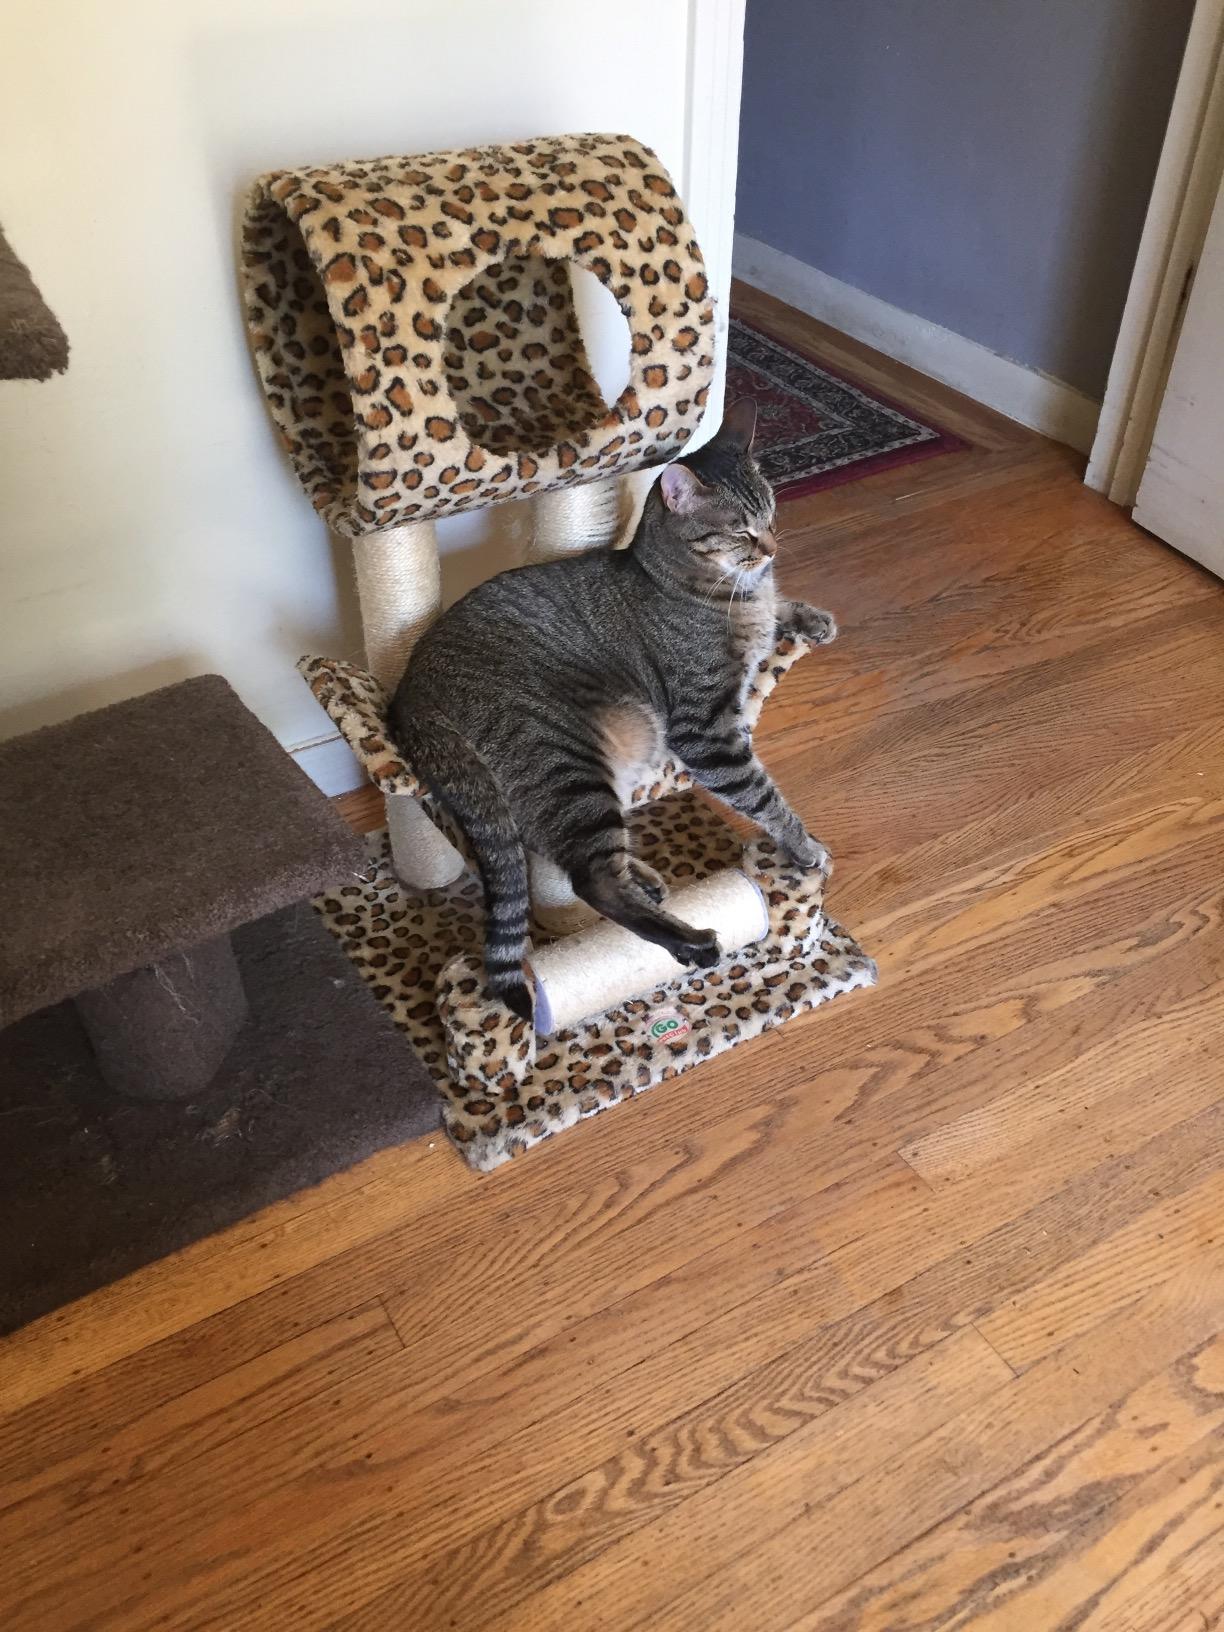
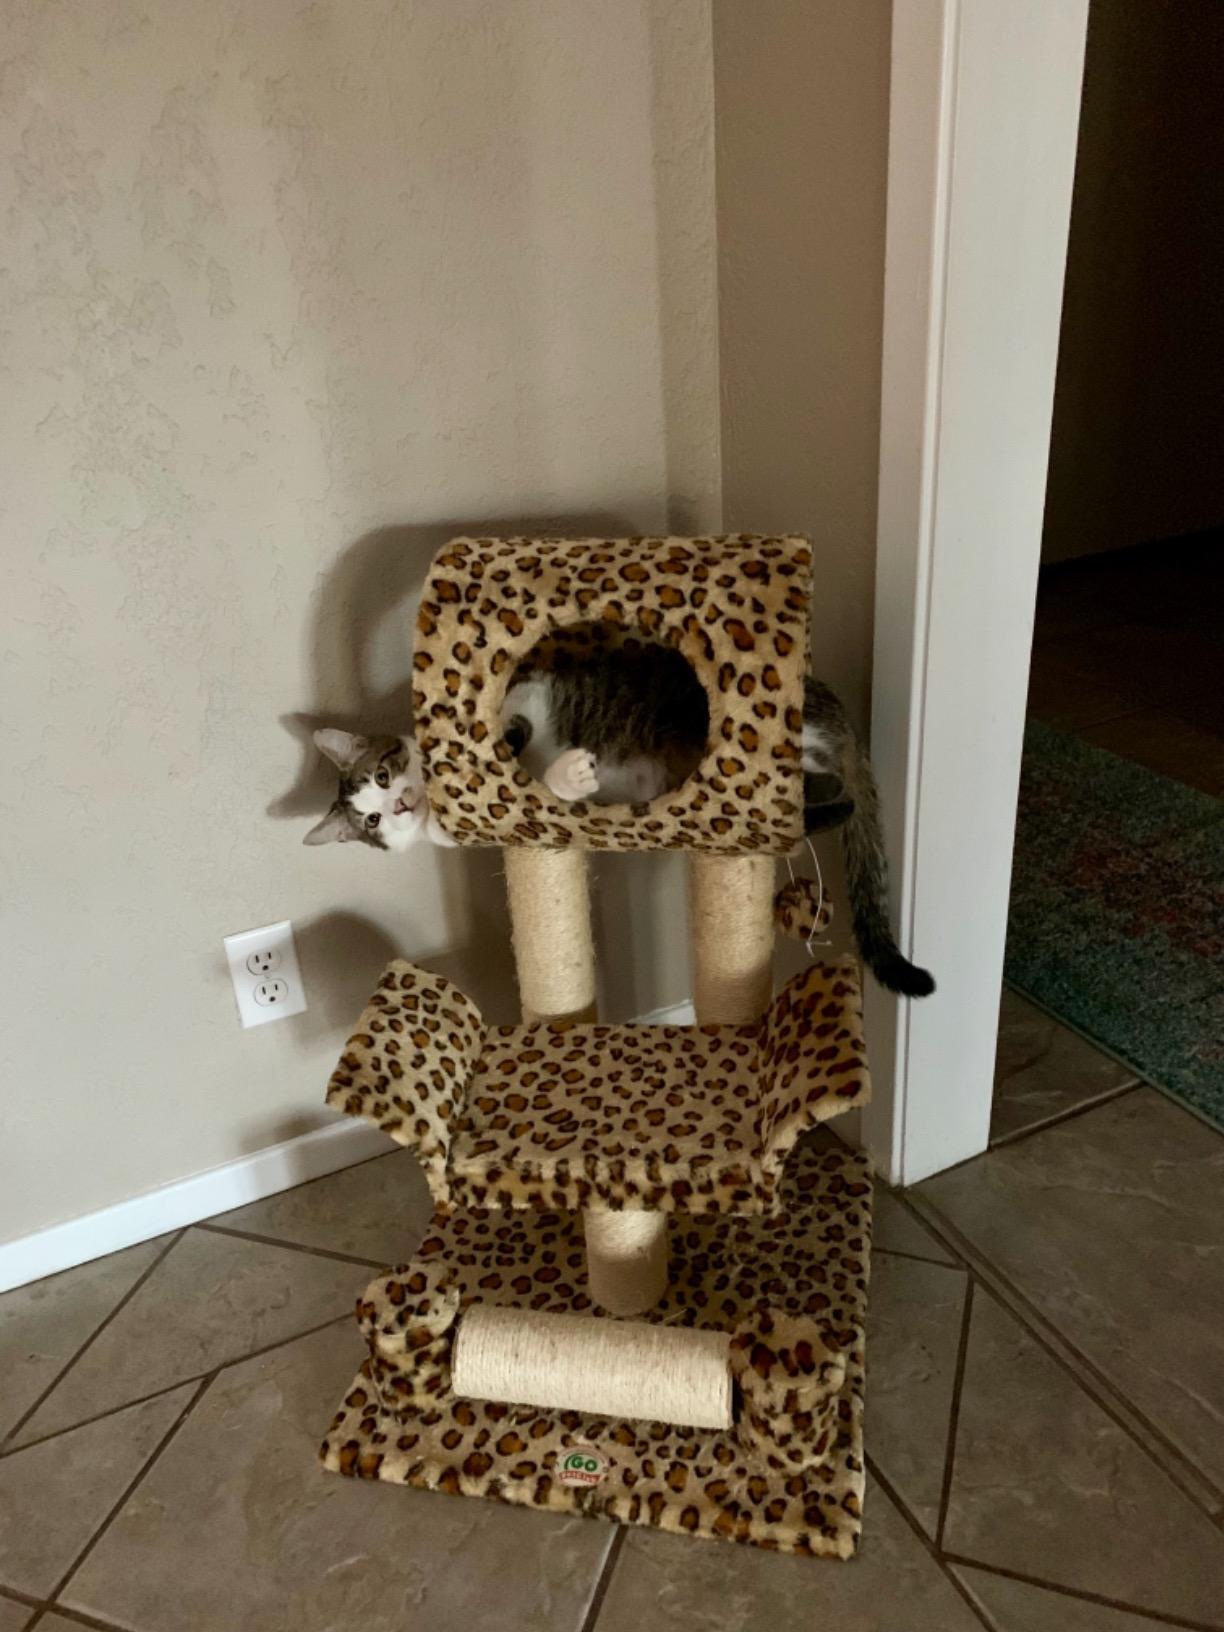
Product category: items_cat tree
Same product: yes